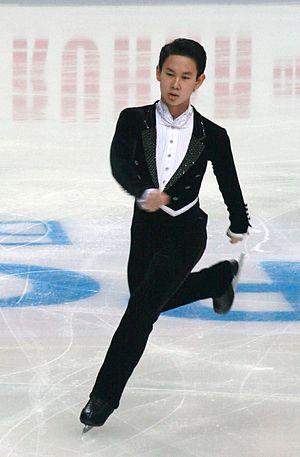
Denis Ten est un patineur artistique kazakh. Il est vice-champion du monde 2013, médaillé de bronze aux Jeux olympiques d'hiver de 2014 et champion des quatre continents 2015.